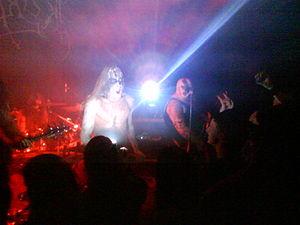
Ragnarok est un groupe de black metal norvégien, originaire de Sarpsborg. Le nom du groupe vient du terme Ragnarök, qui signifie en Vieux norrois une prophétique fin du monde, où tous les éléments se déchaineraient les uns contres les autres, provoquant la fin de toute vie sur Terre.